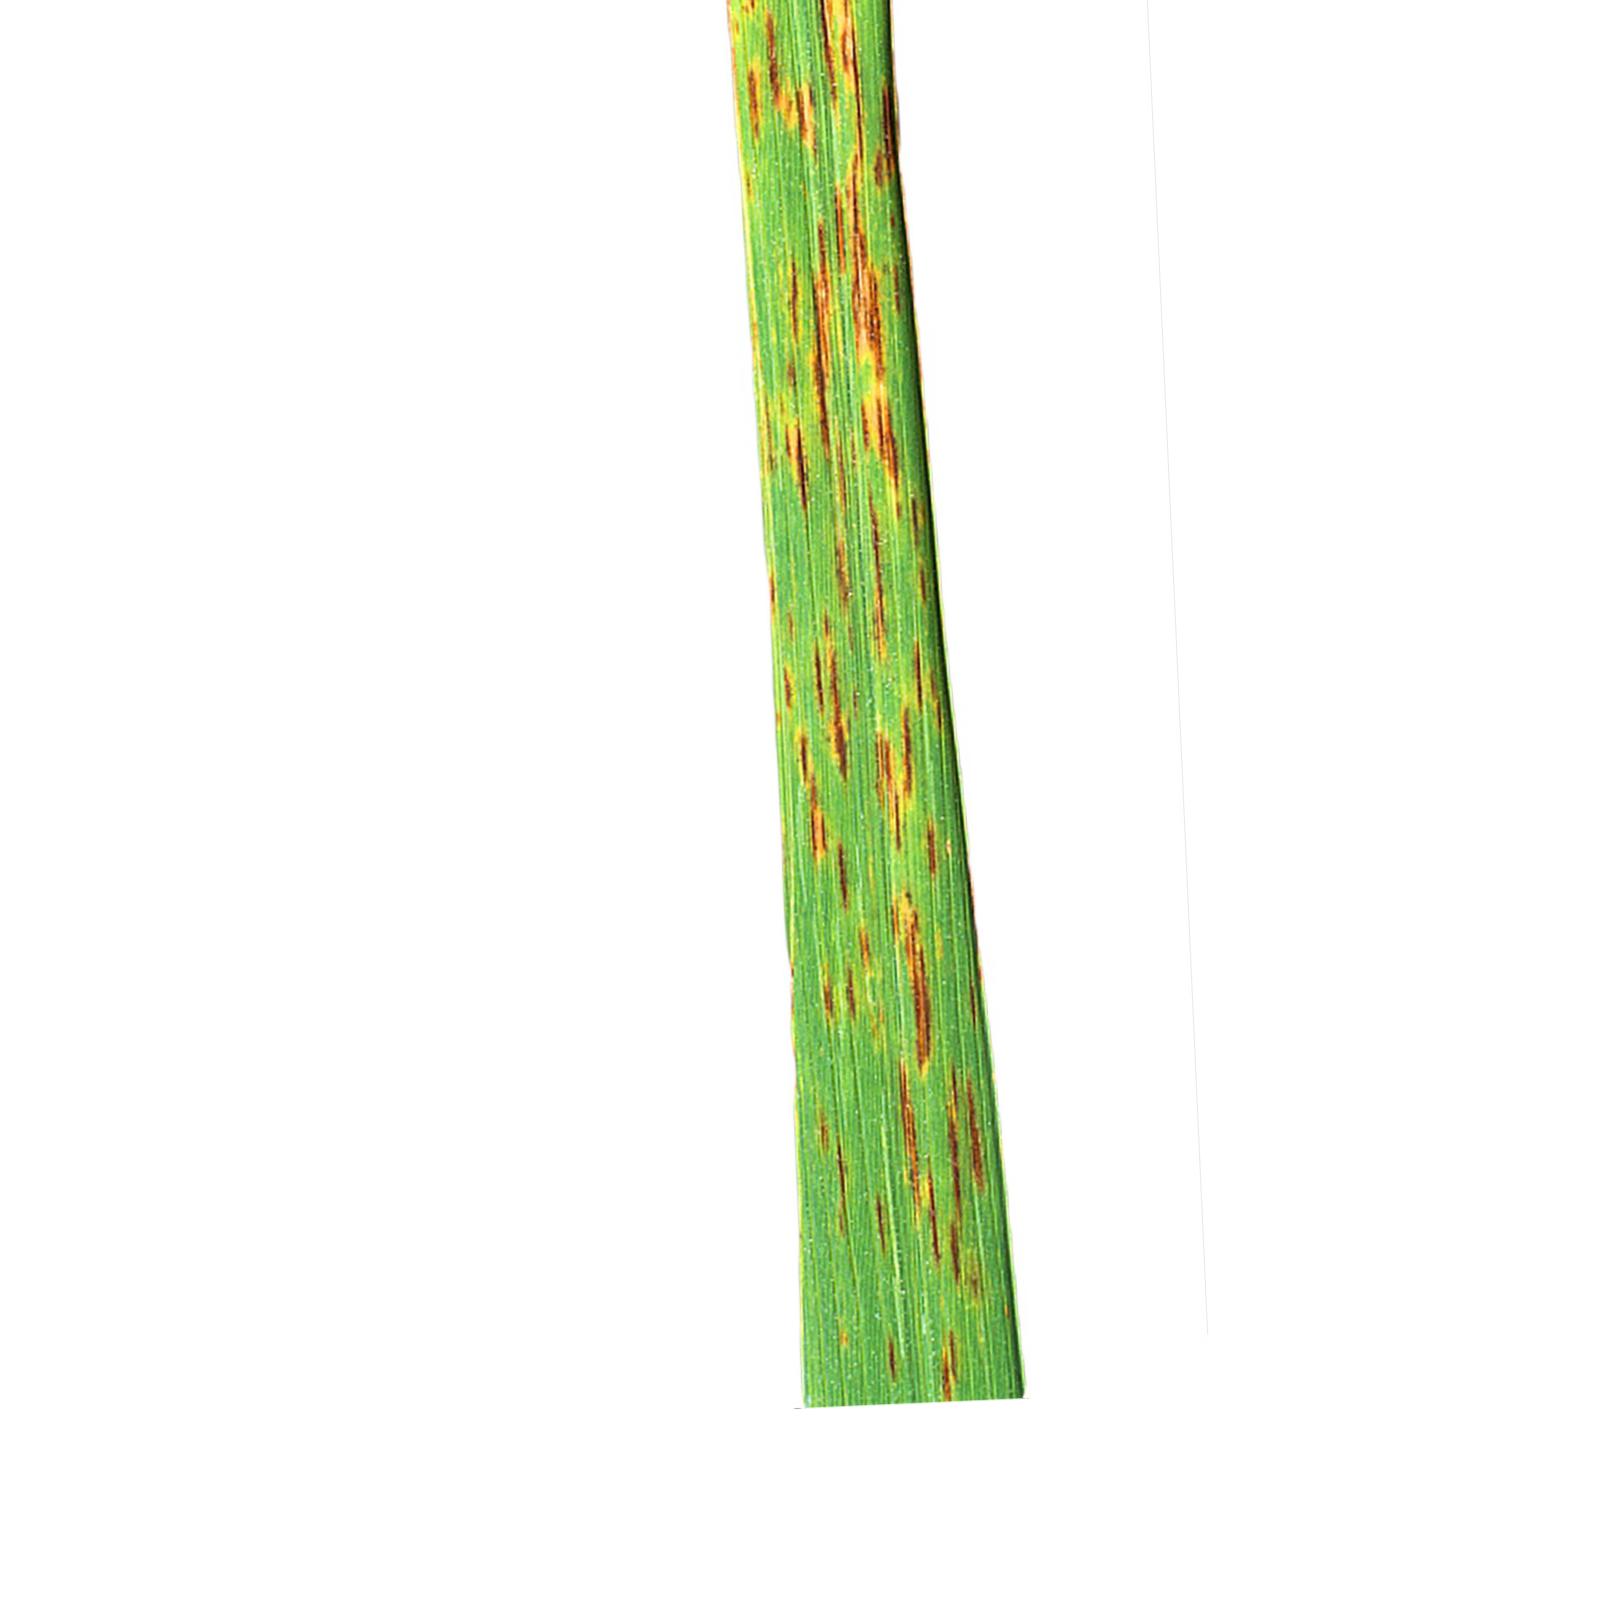
Nhãn: Bệnh Gạch Nâu ( Narrow Brown Spot )